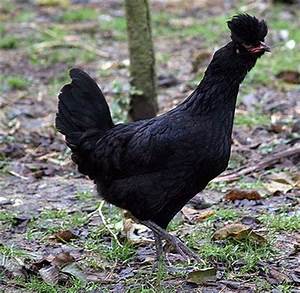
Label: gallina